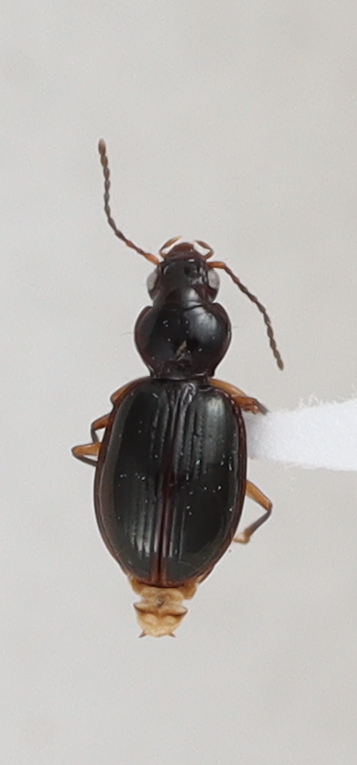
Scientific name: Mecyclothorax konanus
Plot: 14
Trap: S
Collected: 20200929